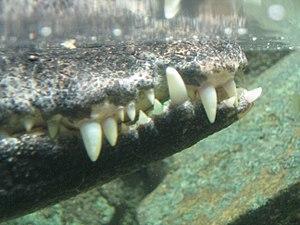
Dentition crocodile nain